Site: brandenburg
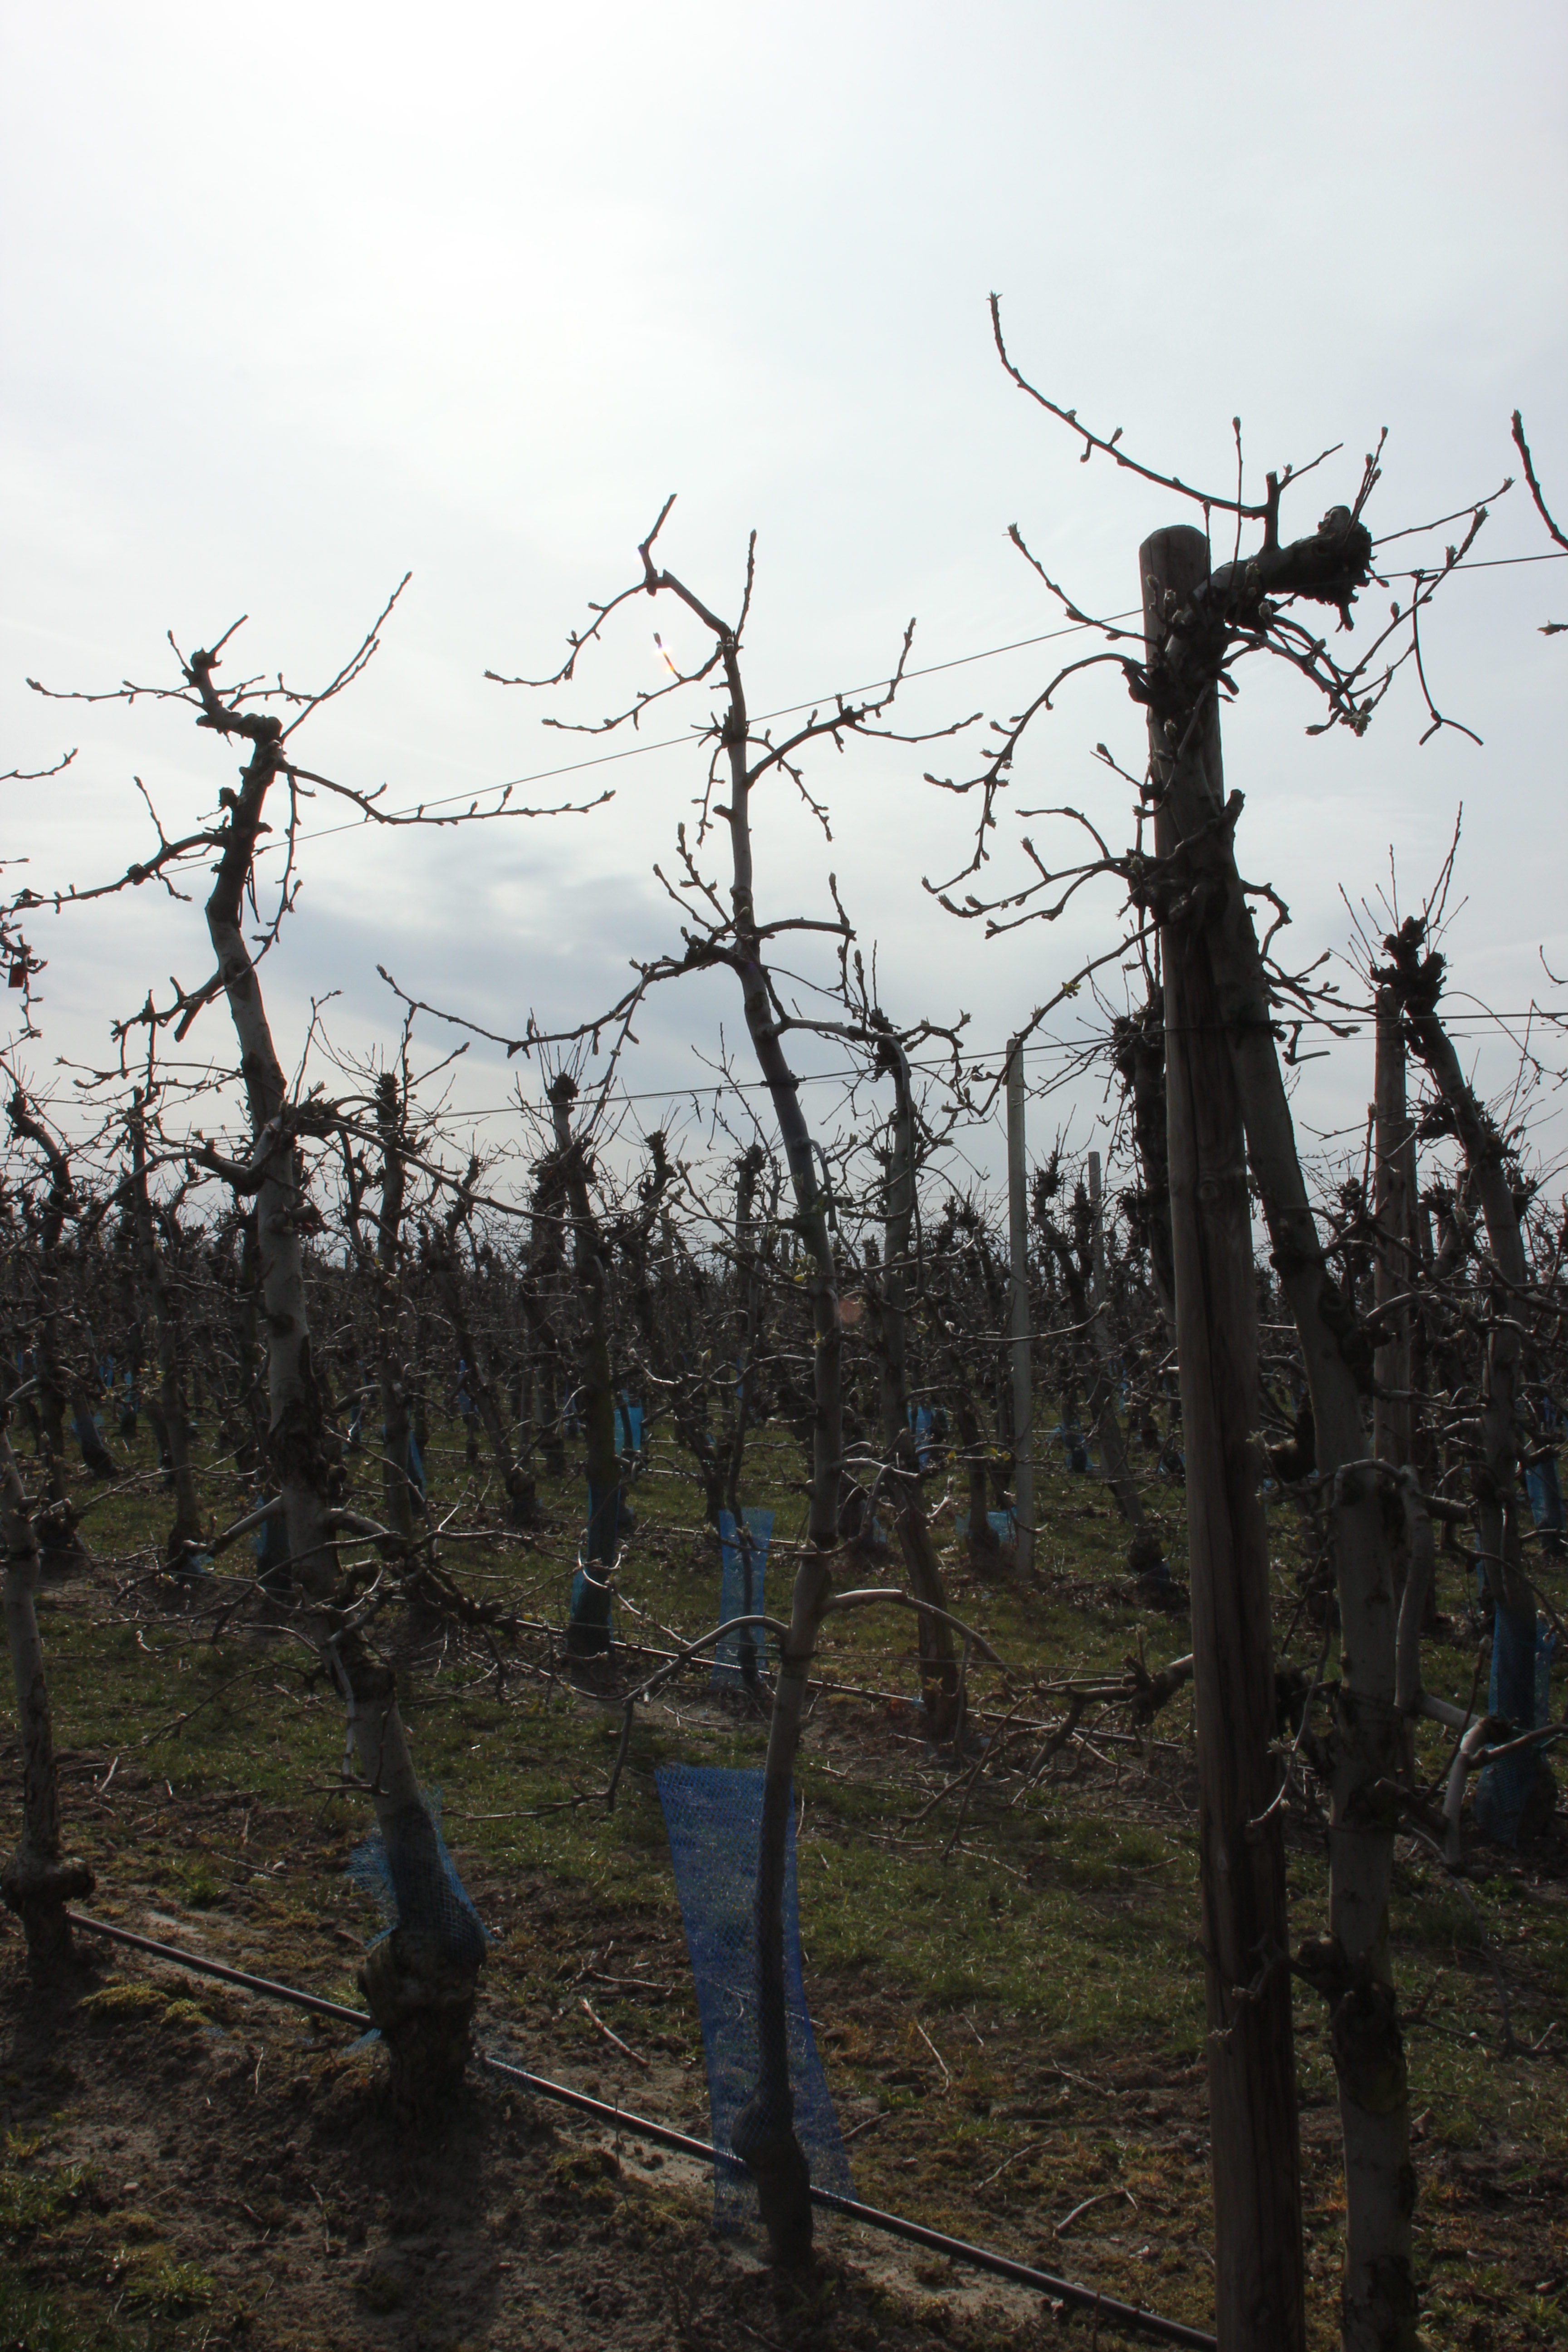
Growth stage (BBCH 54): Inflorescence emergence